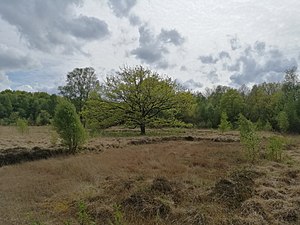
Hegemose
Hegemose
Hegemose eller Hechtmoor er en fredet højmose på 34 hektar, beliggende øst for Havetoftløjt og vest for den tidligere dansk-kongelige domæneskov Rebbjergskov i Midtangel i det østlige Sydslesvig. Nærliggende bebyggelser er Esmarkholm og Torskjeld. Mosen rummer halvtørre partier med hedeagtig vegetation, men også våde partier.